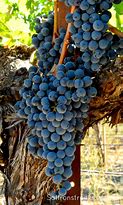
Label: Grapes